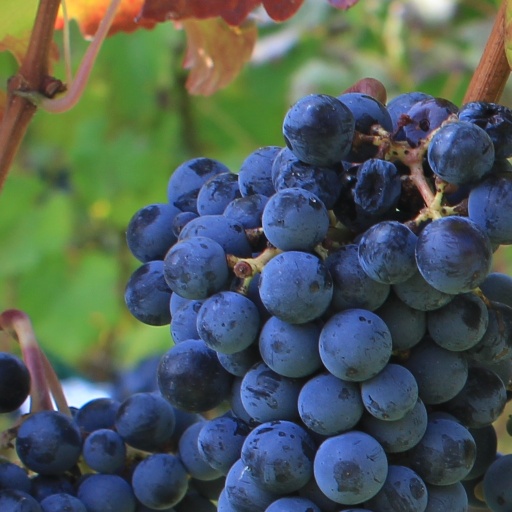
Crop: grape